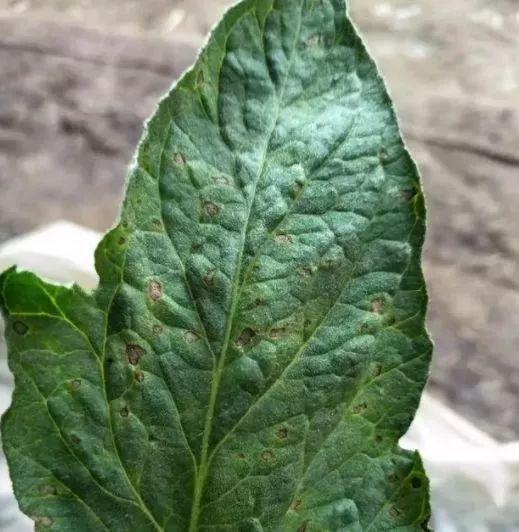
Plant: Tomato
Disease: tomato septoria leaf spot